Wan Runnan

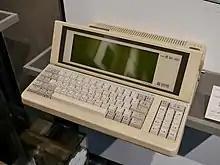
四通打字机 MS-2403

In 1984 he started Stone Emerging Industries Company, which produces computer software and English-Chinese word processors.